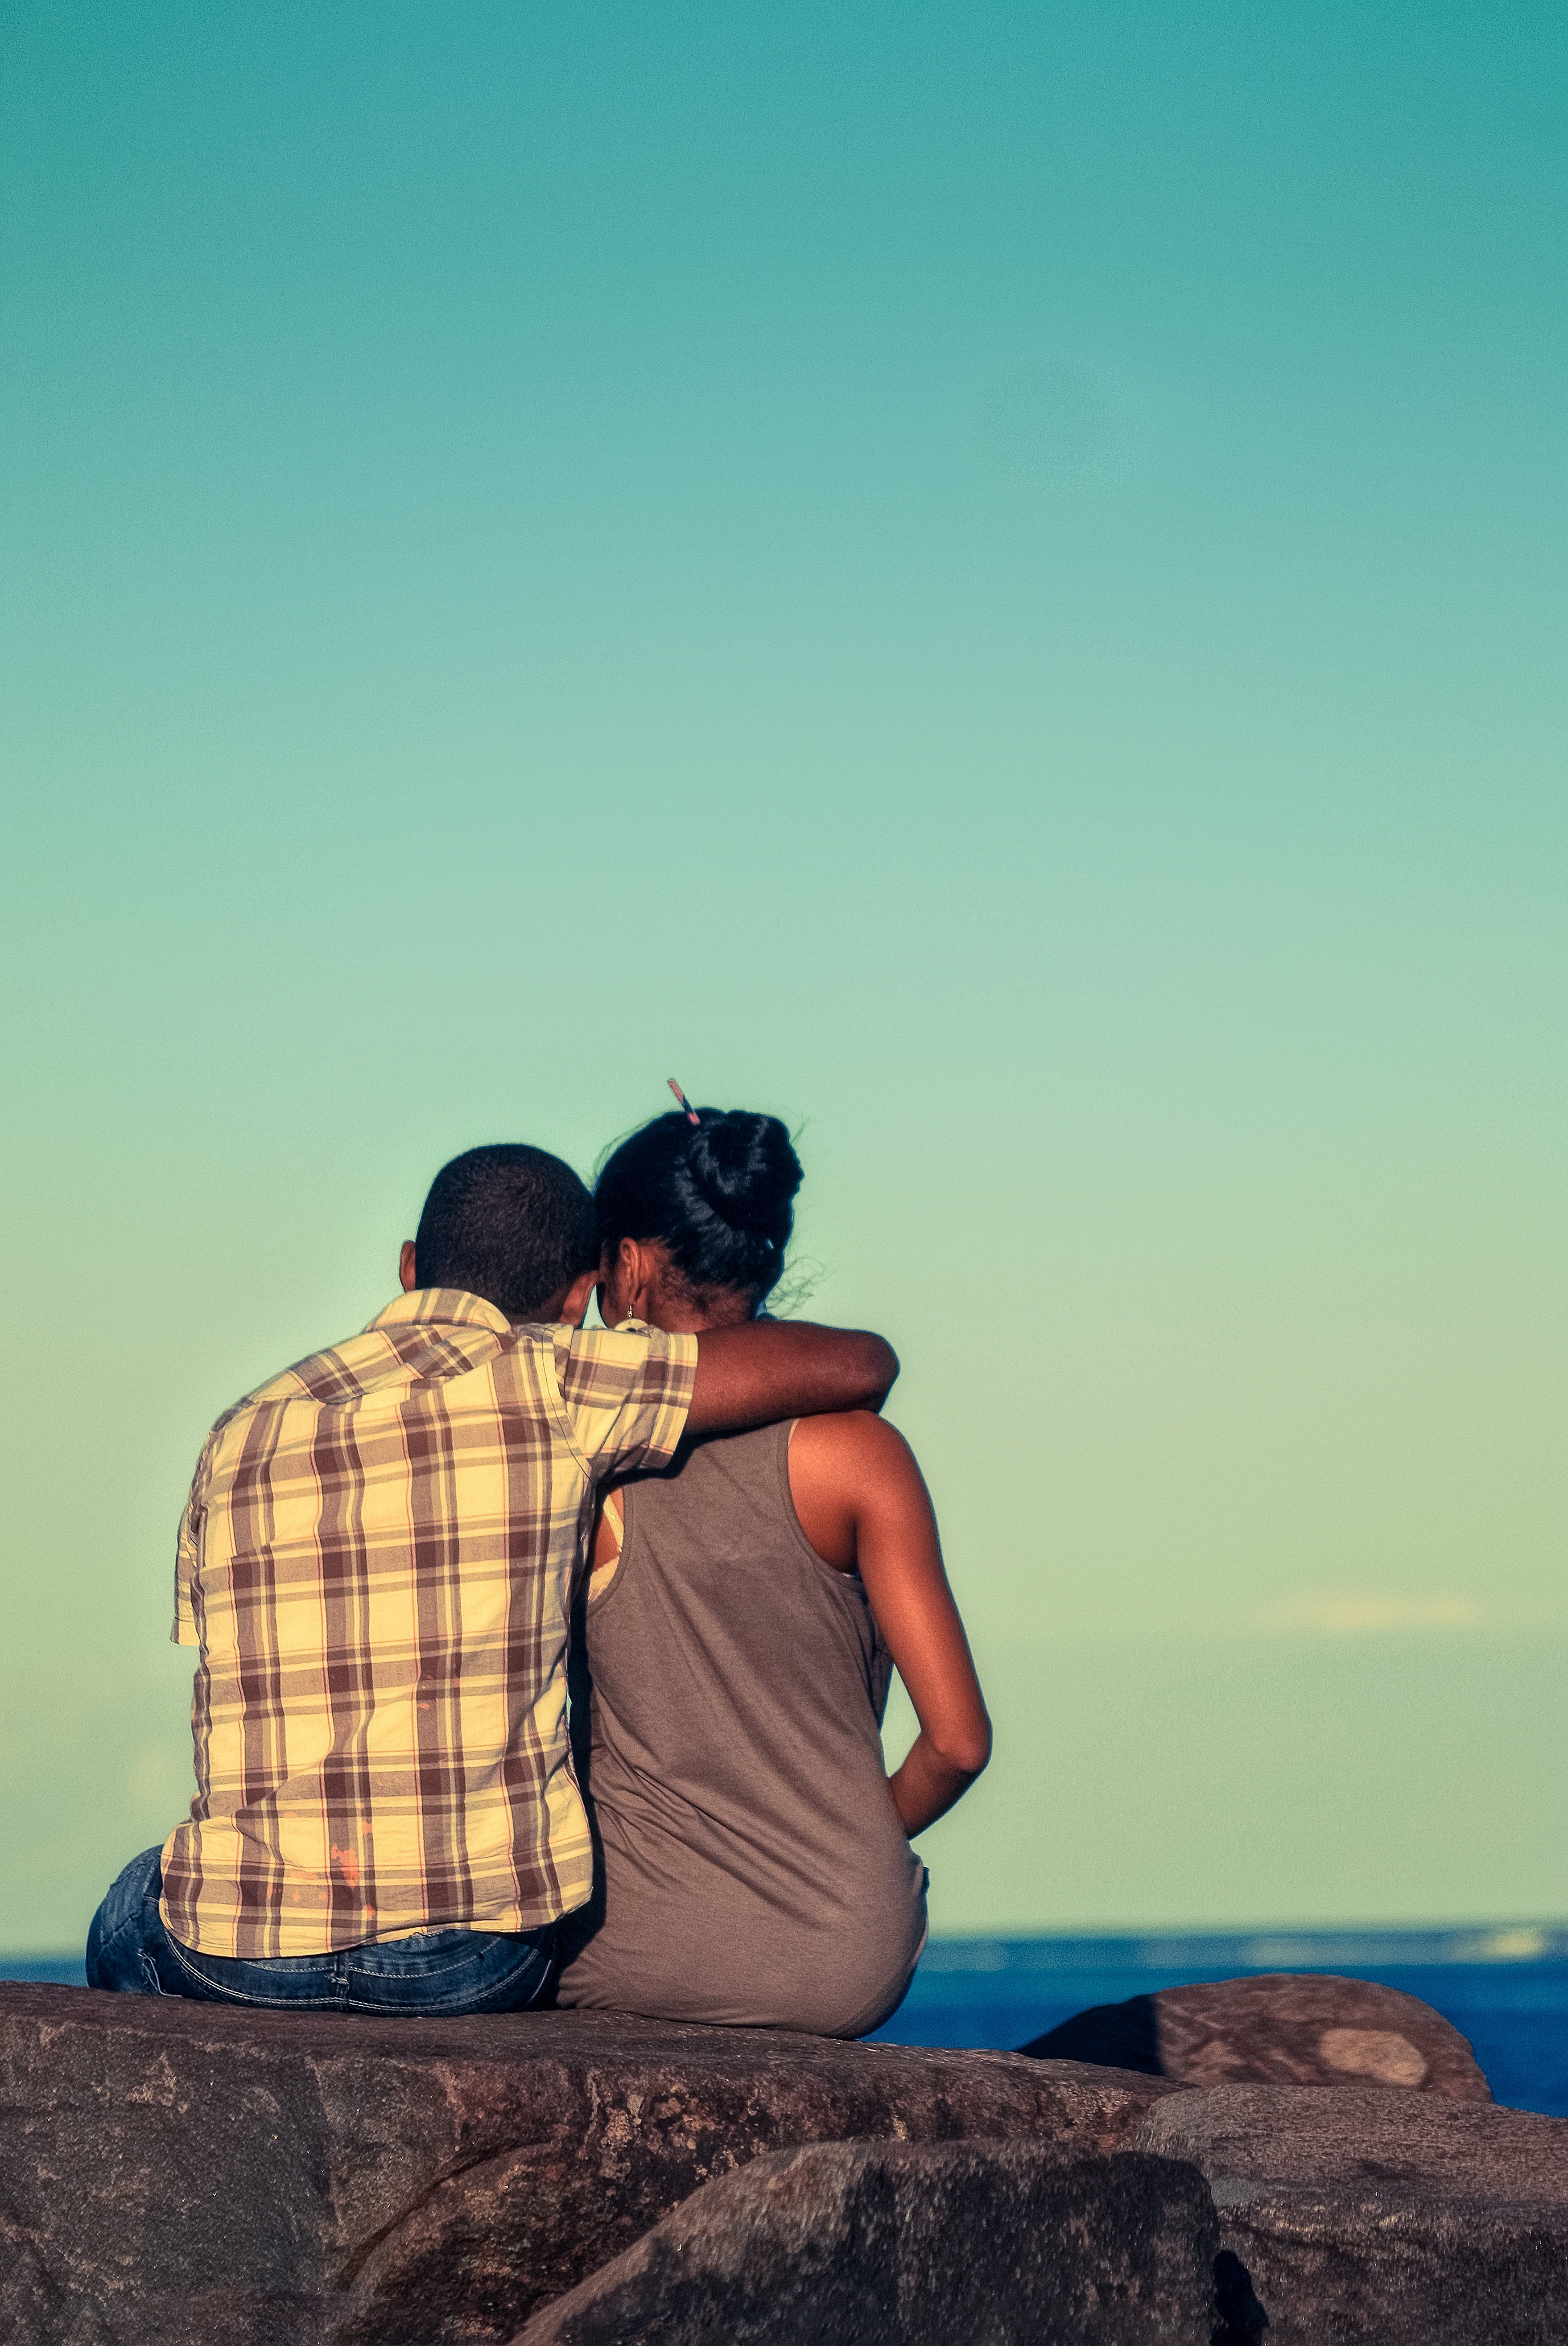
beach, sea, vintage, seating, vacation, love, sitting, couple, blue, together, background, photograph, interaction, photo shoot, beautiful couple, human positions, black couple